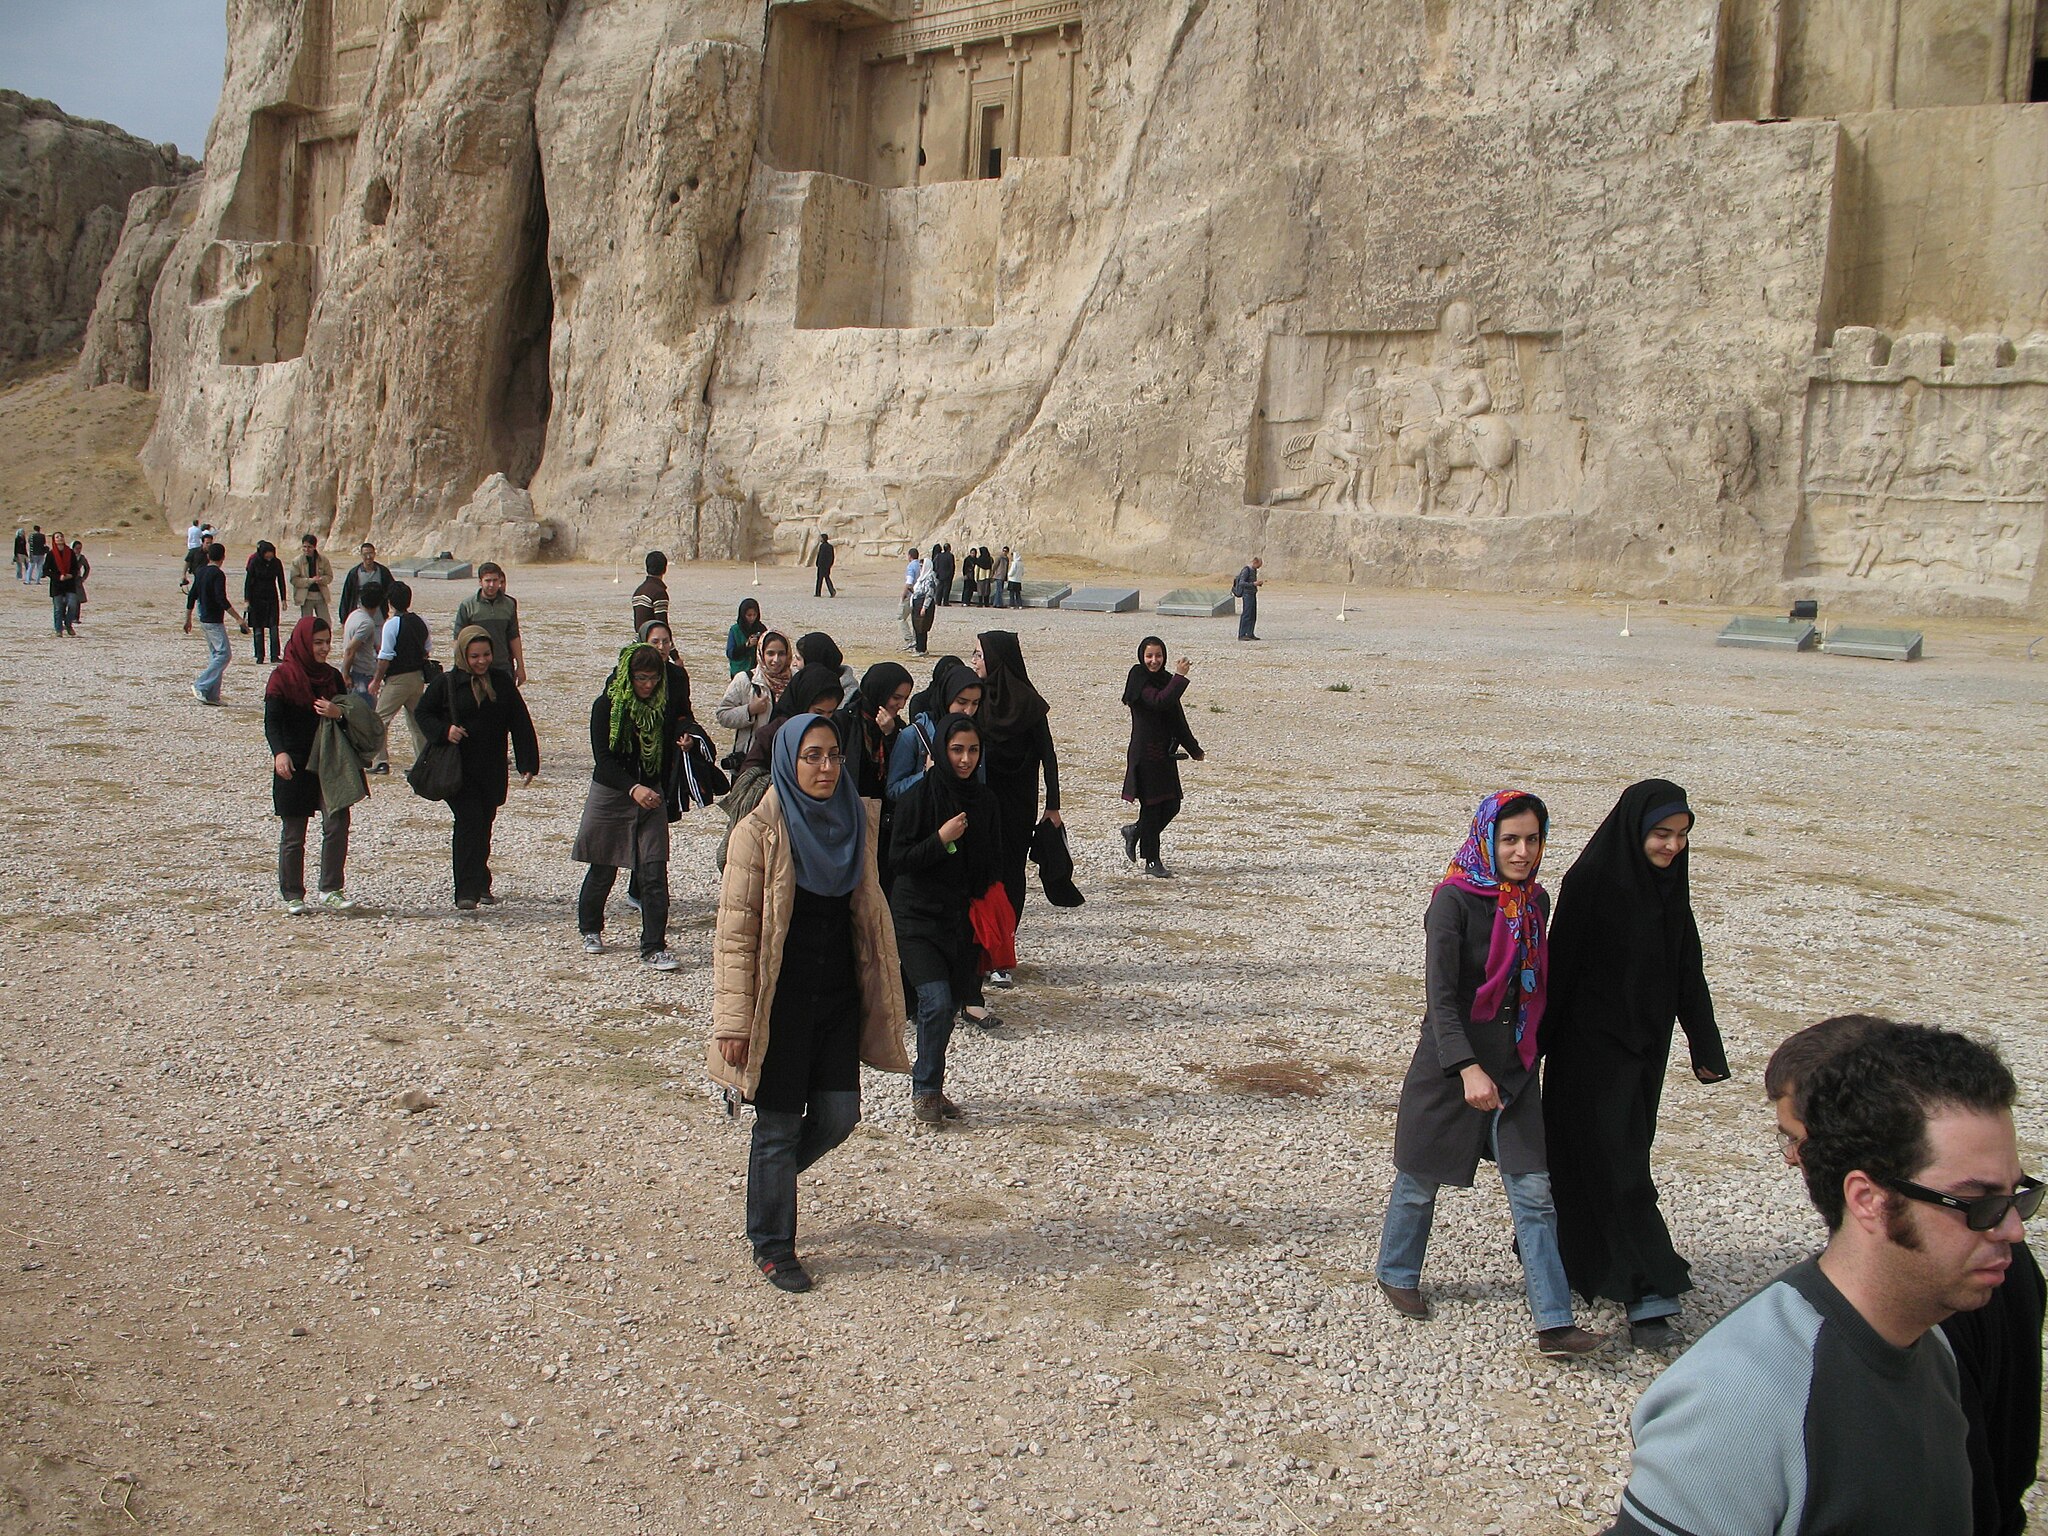
Title: Iranian students singing and sightseeing (2152120892)
Description: Naqsh-e rostam, Shiraz
Date: 2007-12-07 10:48
Categories: Naqsh-e Rustam, Flickr images reviewed by FlickreviewR 2, Photographs by Ivan Mlinaric